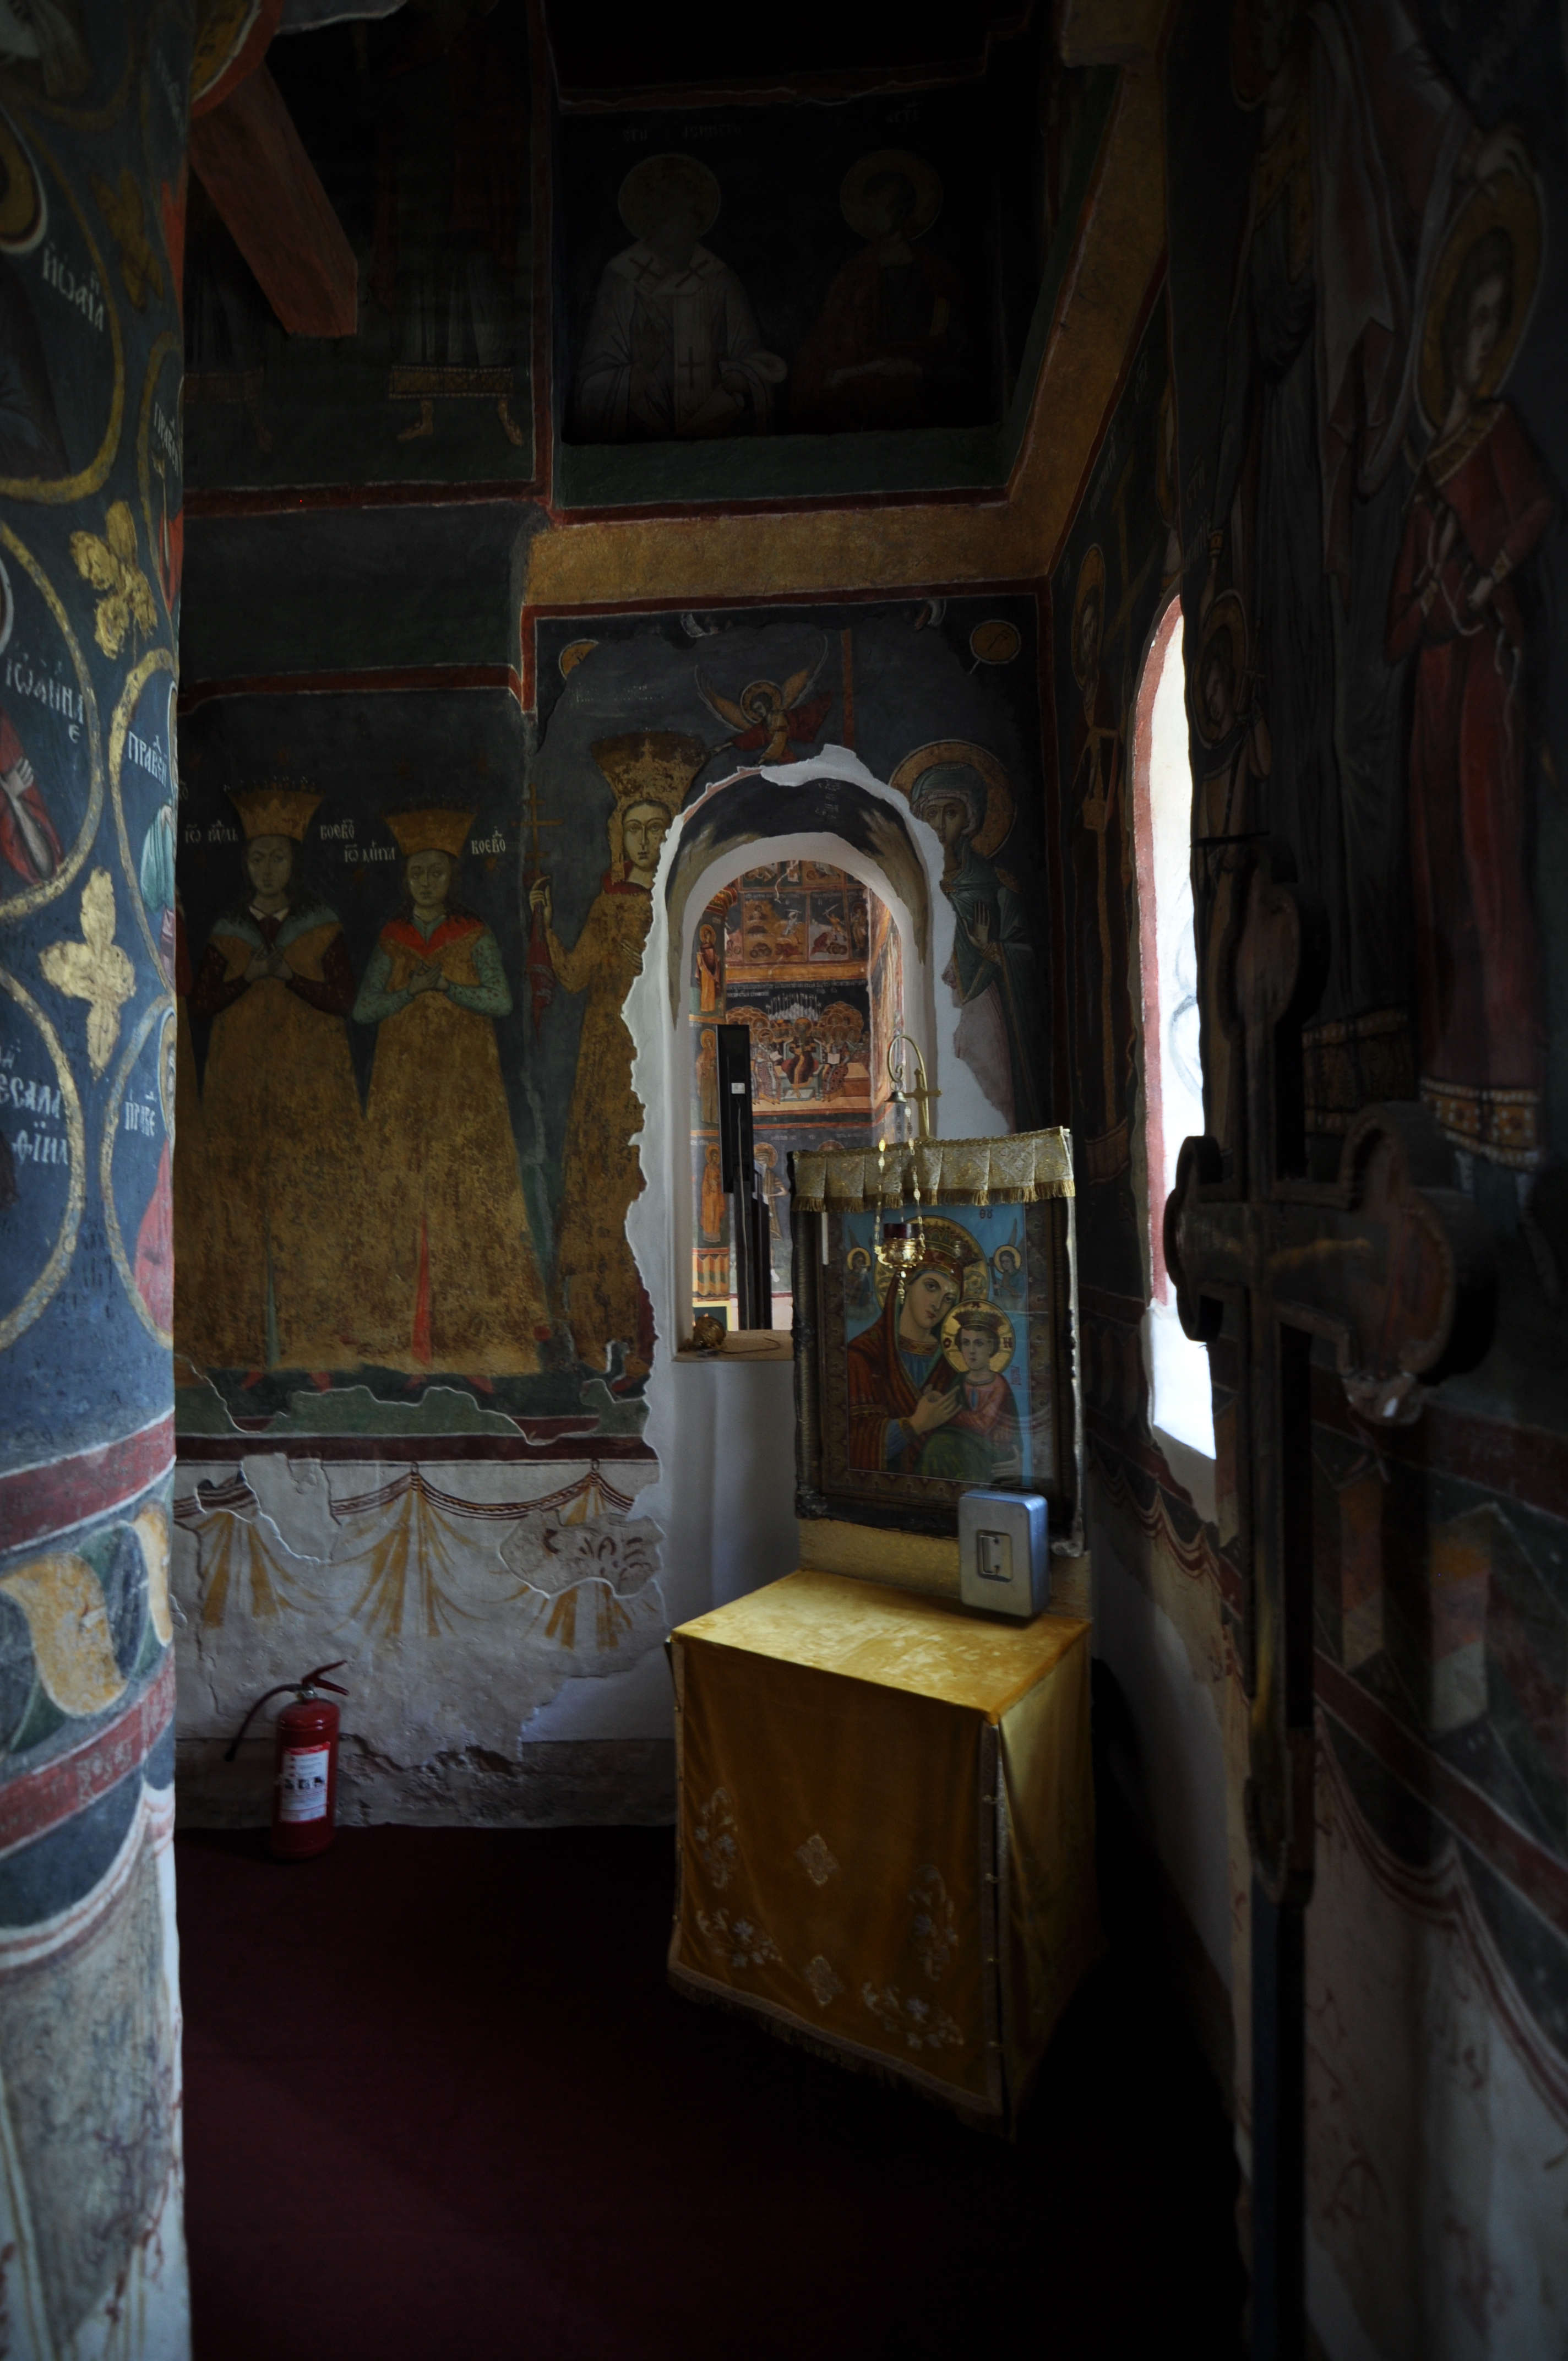
light, architecture, wood, photography, house, interior, photo, arch, greek, church, cross, furniture, painting, interior design, photos, art, cool image, de, iconography, monastery, mural, plan, fotografie, history, pictura, arc, orthodox, nave, vaulting, tourist attraction, fresco, murals, icon, romania, icons, biserica, arhitectura, wallachia, muntenia, tara, romaneasca, orthodoxy, lumina, naos, cruce, greaca, inscrisa, inscribed, iconografie, romanian, icoana, icoane, eikn, arta, ortodoxa, ortodox, fresca, frescoes, istorie, manastirea, manastire, crossinsquare, basarab, neagoe, snagov, lmiifiiaa15312, ancient history